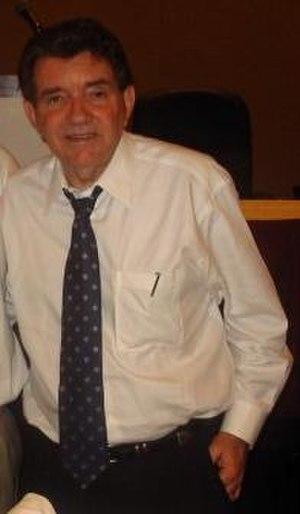
Van Chancellor, né le 27 septembre 1943 à Louisville, Mississippi, est un entraîneur américain de basket-ball.
Le Women's Basketball Hall of Fame honore les hommes et les femmes ayant contribué au basket-ball féminin. Ce temple de la renommée a été créé en 1999 à Knoxville.
Les Finales WNBA sont les finales de la Women's National Basketball Association et la conclusion des Playoffs WNBA, ayant lieu début septembre et jouées au meilleur des cinq matchs. La série se dispute entre le vainqueur de la finale de la Conférence Est et le vainqueur de la finale de la Conférence Ouest.
Sheryl Swoopes, née le 25 mars 1971 à Brownfield au Texas, est une joueuse de basket-ball américaine. Championne universitaire en 1993 avec les Red Raiders de Texas Tech en obtenant le titre de meilleure joueuse du tournoi final, elle remporte quatre titres de la WNBA avec l’équipe des Comets de Houston. Elle est désignée à trois reprises meilleure joueuse de la ligue, et trois fois meilleure joueuse défensive. Elle fait partie de la sélection des quinze meilleures joueuses de WNBA élue pour les quinze ans de la ligue et intronisée en 2016 au Basketball Hall of Fame.